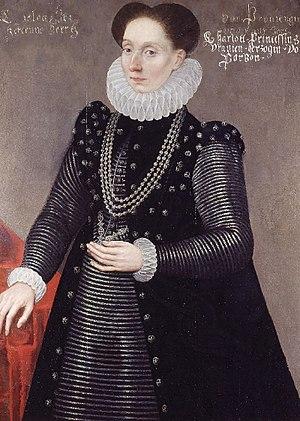
L’abbaye Notre-Dame de Jouarre, fondée au VIIᵉ siècle, est une abbaye bénédictine située à Jouarre dans le département de Seine-et-Marne, en Île-de-France.